Gorkha kingdom

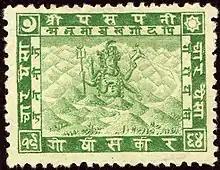
Postage stamp issued by Gorkha government in 1907

From 1736, the Gorkhalis engaged in a campaign of expansion begun by King Nara Bhupal Shah, which was continued by his son, King Prithvi Narayan Shah and grandson Prince Bahadur Shah. Over the years, they conquered huge tracts of land to the east and west of Gorkha.